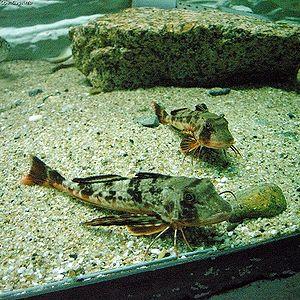
Chelidonichthys spinosus est une espèce de poissons de l'ordre des Scorpaeniformes du Pacifique qui vit autour du Japon.